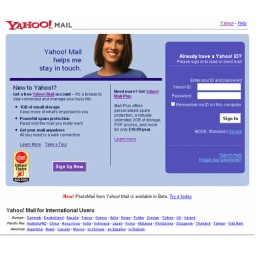
the old yahoo! mail sign in page with our friend...the blue lady